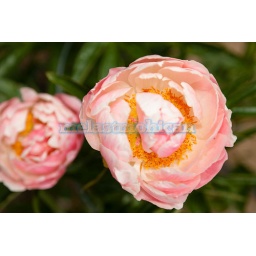
Peony is a name for plants in the genus Paeonia, the only genus in the flowering plant family Paeoniaceae.